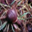
Label: snail